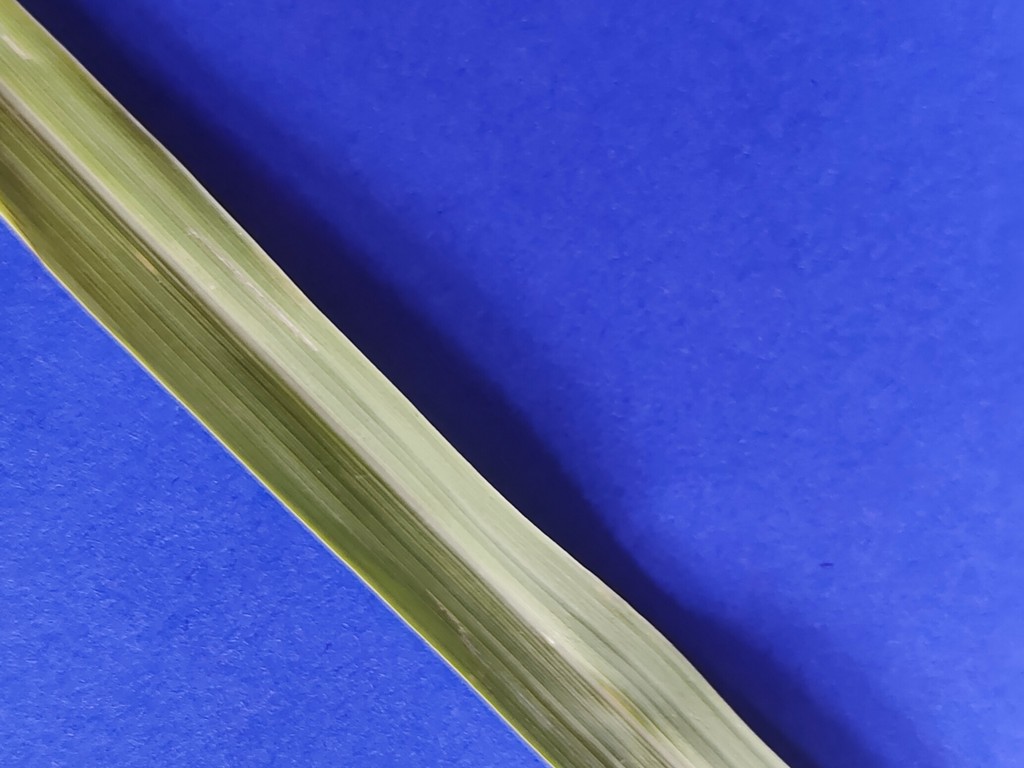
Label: Healthy